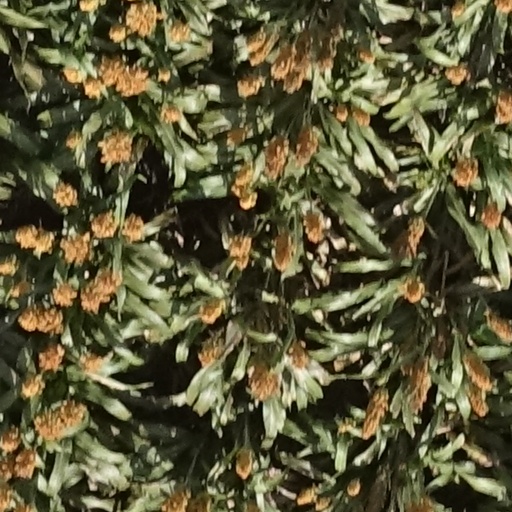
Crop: sorghum